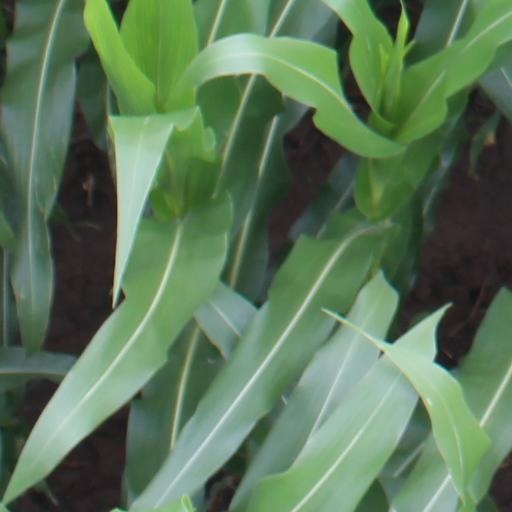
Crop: maize; corn